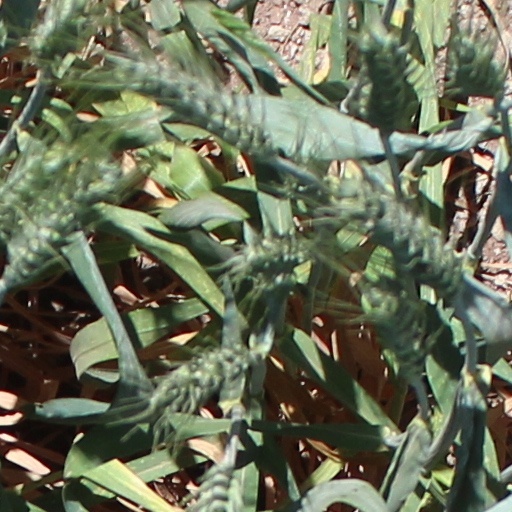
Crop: wheat